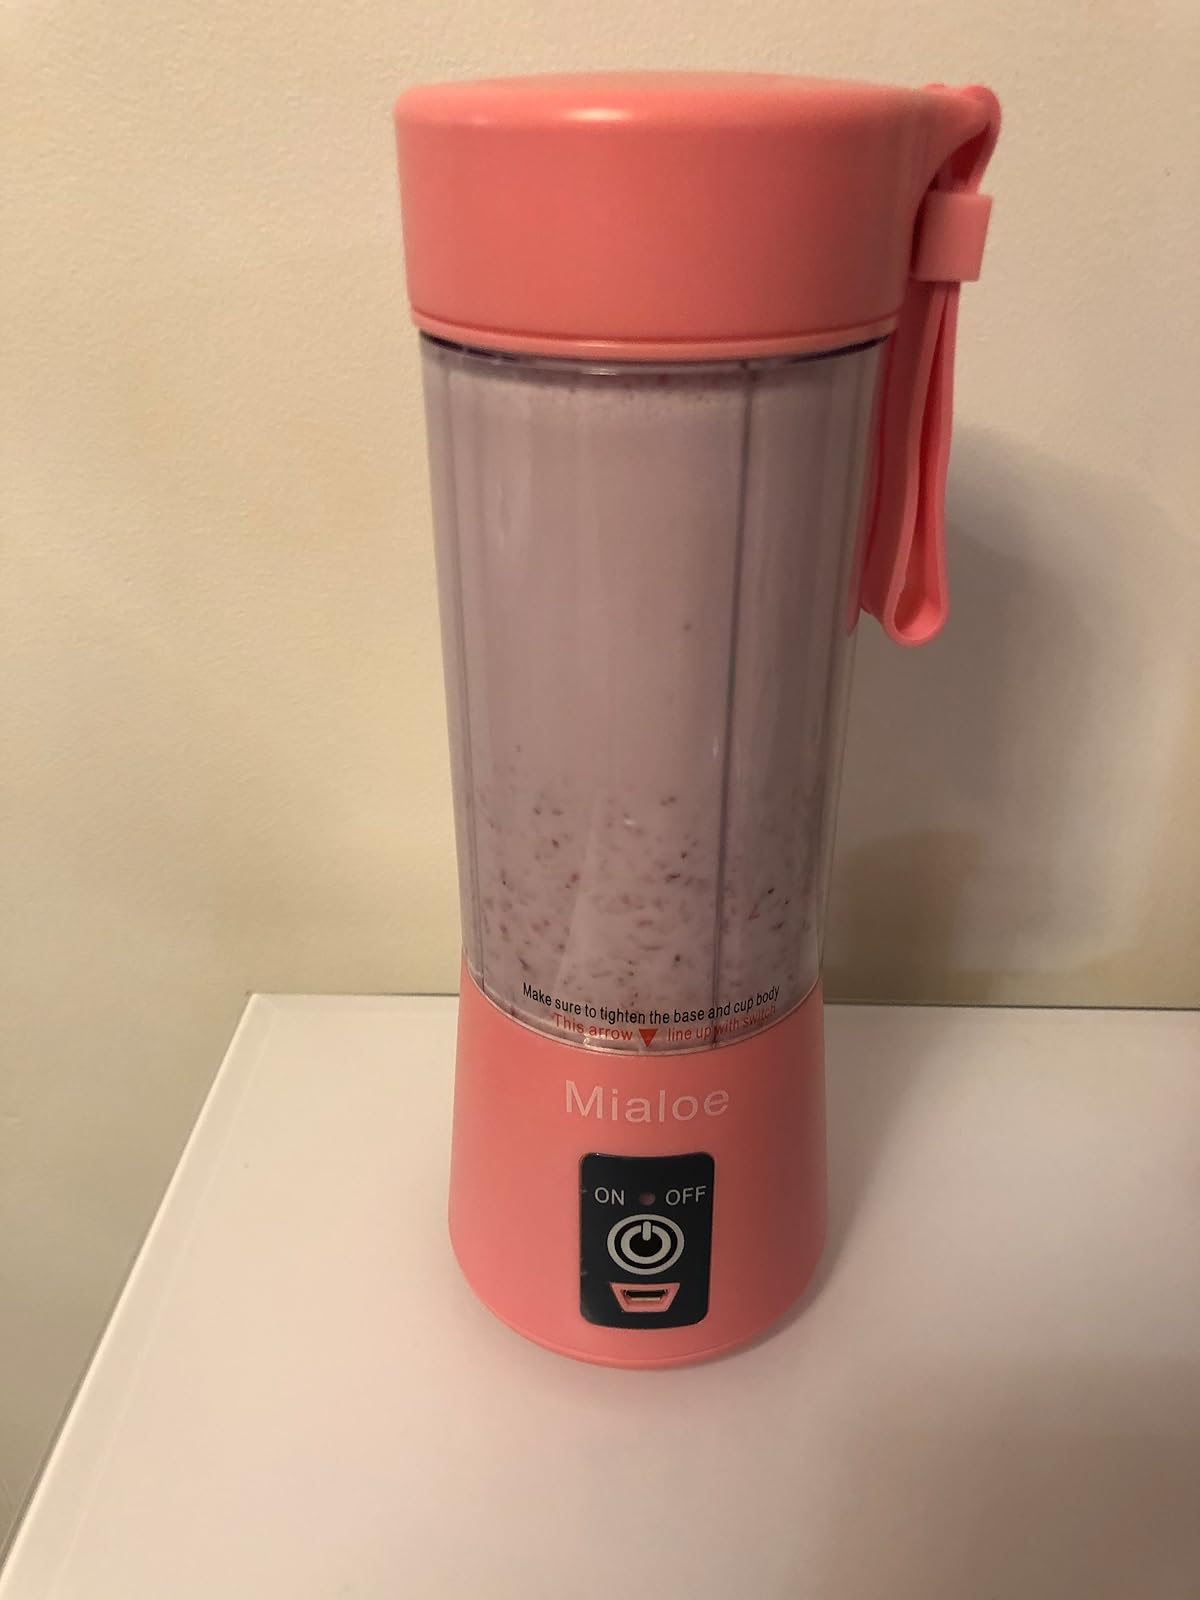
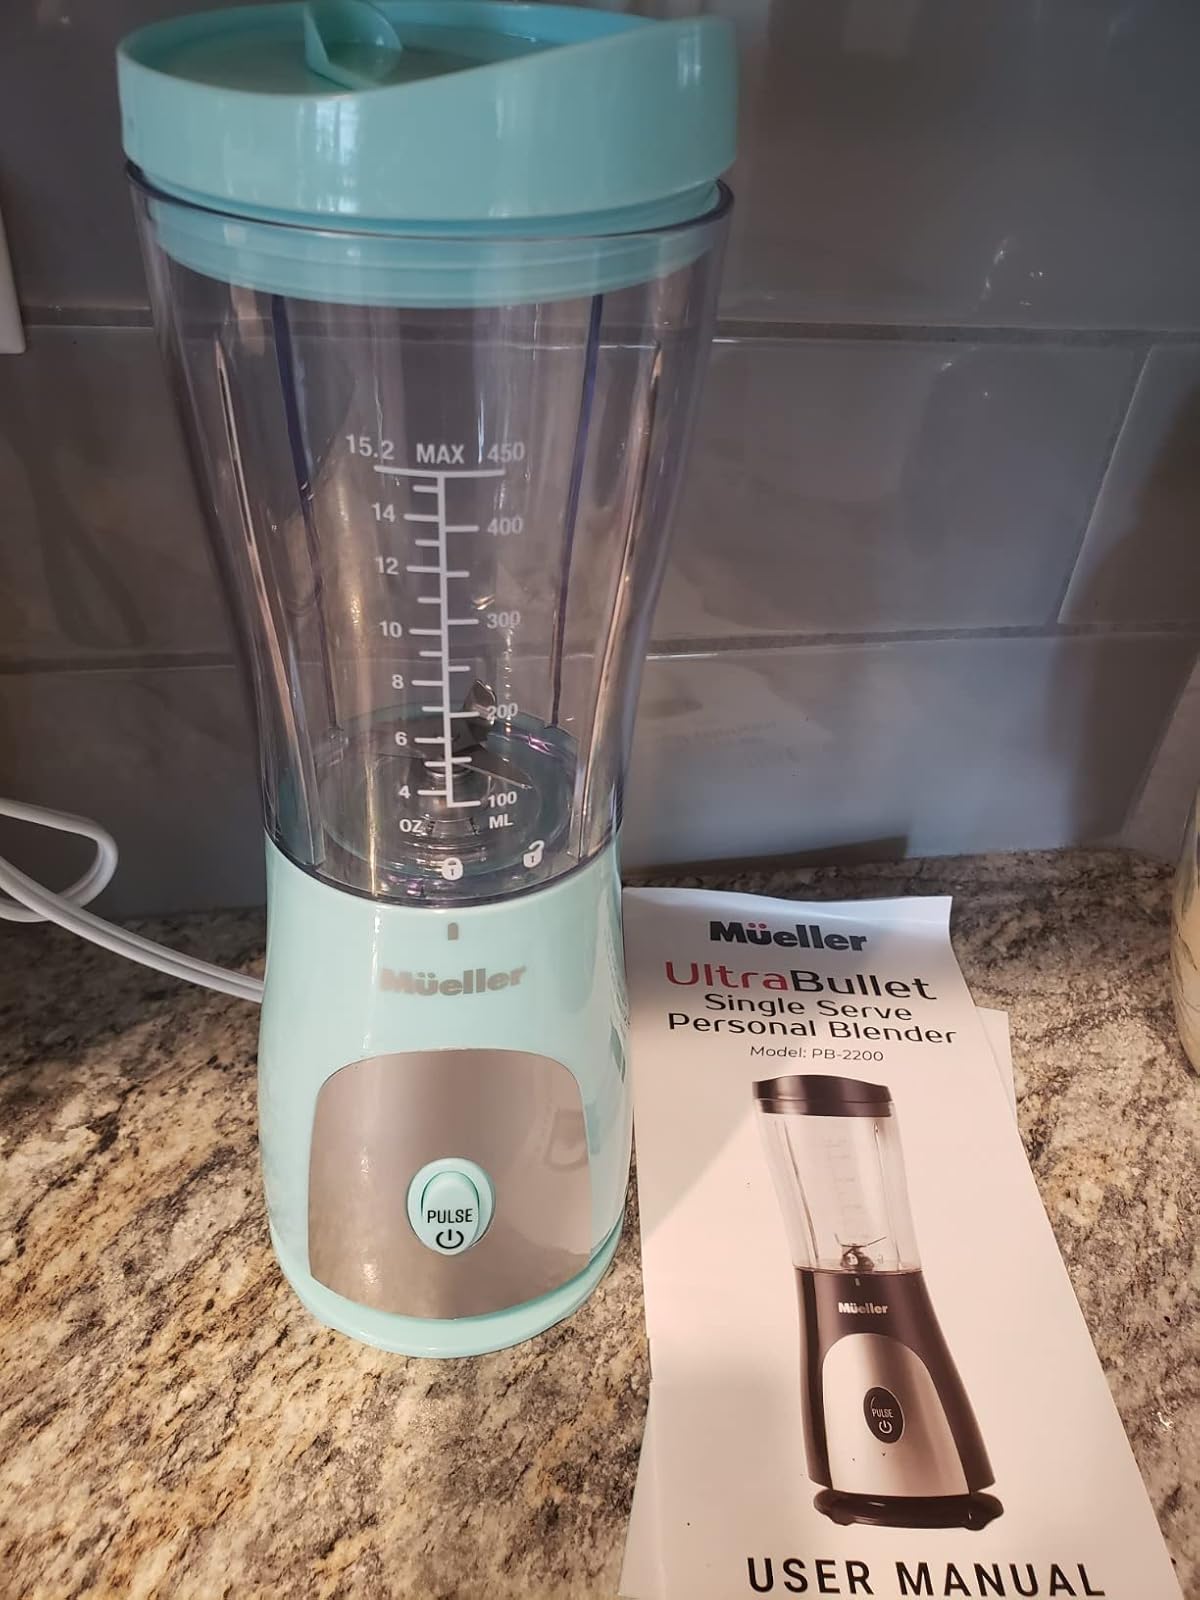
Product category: items_blender
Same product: no